Hanford Engineer Works

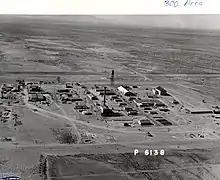
Aerial view of 300 area in 1944

The December 1942 layout of the Hanford Engineer Works provided for three reactors and two separation units, with the option to add another three reactors and a third separation unit. The three reactors were to be located near the Columbia River in the vicinity of White Bluffs in what was called the 100 area, on three sites designated 100-B, 100-D and 100-F. Each was located from any other installation. The 200 area to the south consisted of three separation sites: 200 W, 200 N and 200 E. Two separation units were situated at 200-W, with about between them, and one at 200-E. There was one other production site, the 300 area, north of Richland.